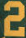
Number: 2